Cherry Springs State Park

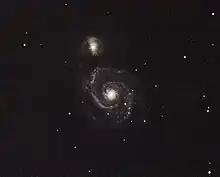
The Whirlpool Galaxy (M51) in the constellation Canes Venatici, as seen from the Astronomy Field

The staff at Cherry Springs State Park did not intend for it to become an attraction for amateur astronomers; the astronomers came to them instead. In 1997 or 1998 Chip Harrison, the park supervisor, noticed a man looking through a telescope at the park at about 1 AM. When Harrison asked why the man had come there, the astronomer said he had noticed an isolated black patch over north central Pennsylvania on nighttime satellite photos. Cherry Springs State Park is in that patch, one of the best locations east of the Mississippi River for stargazing.